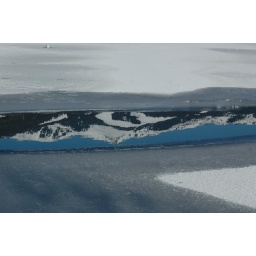
The mountains reflected in the smelted water on the frozen lake